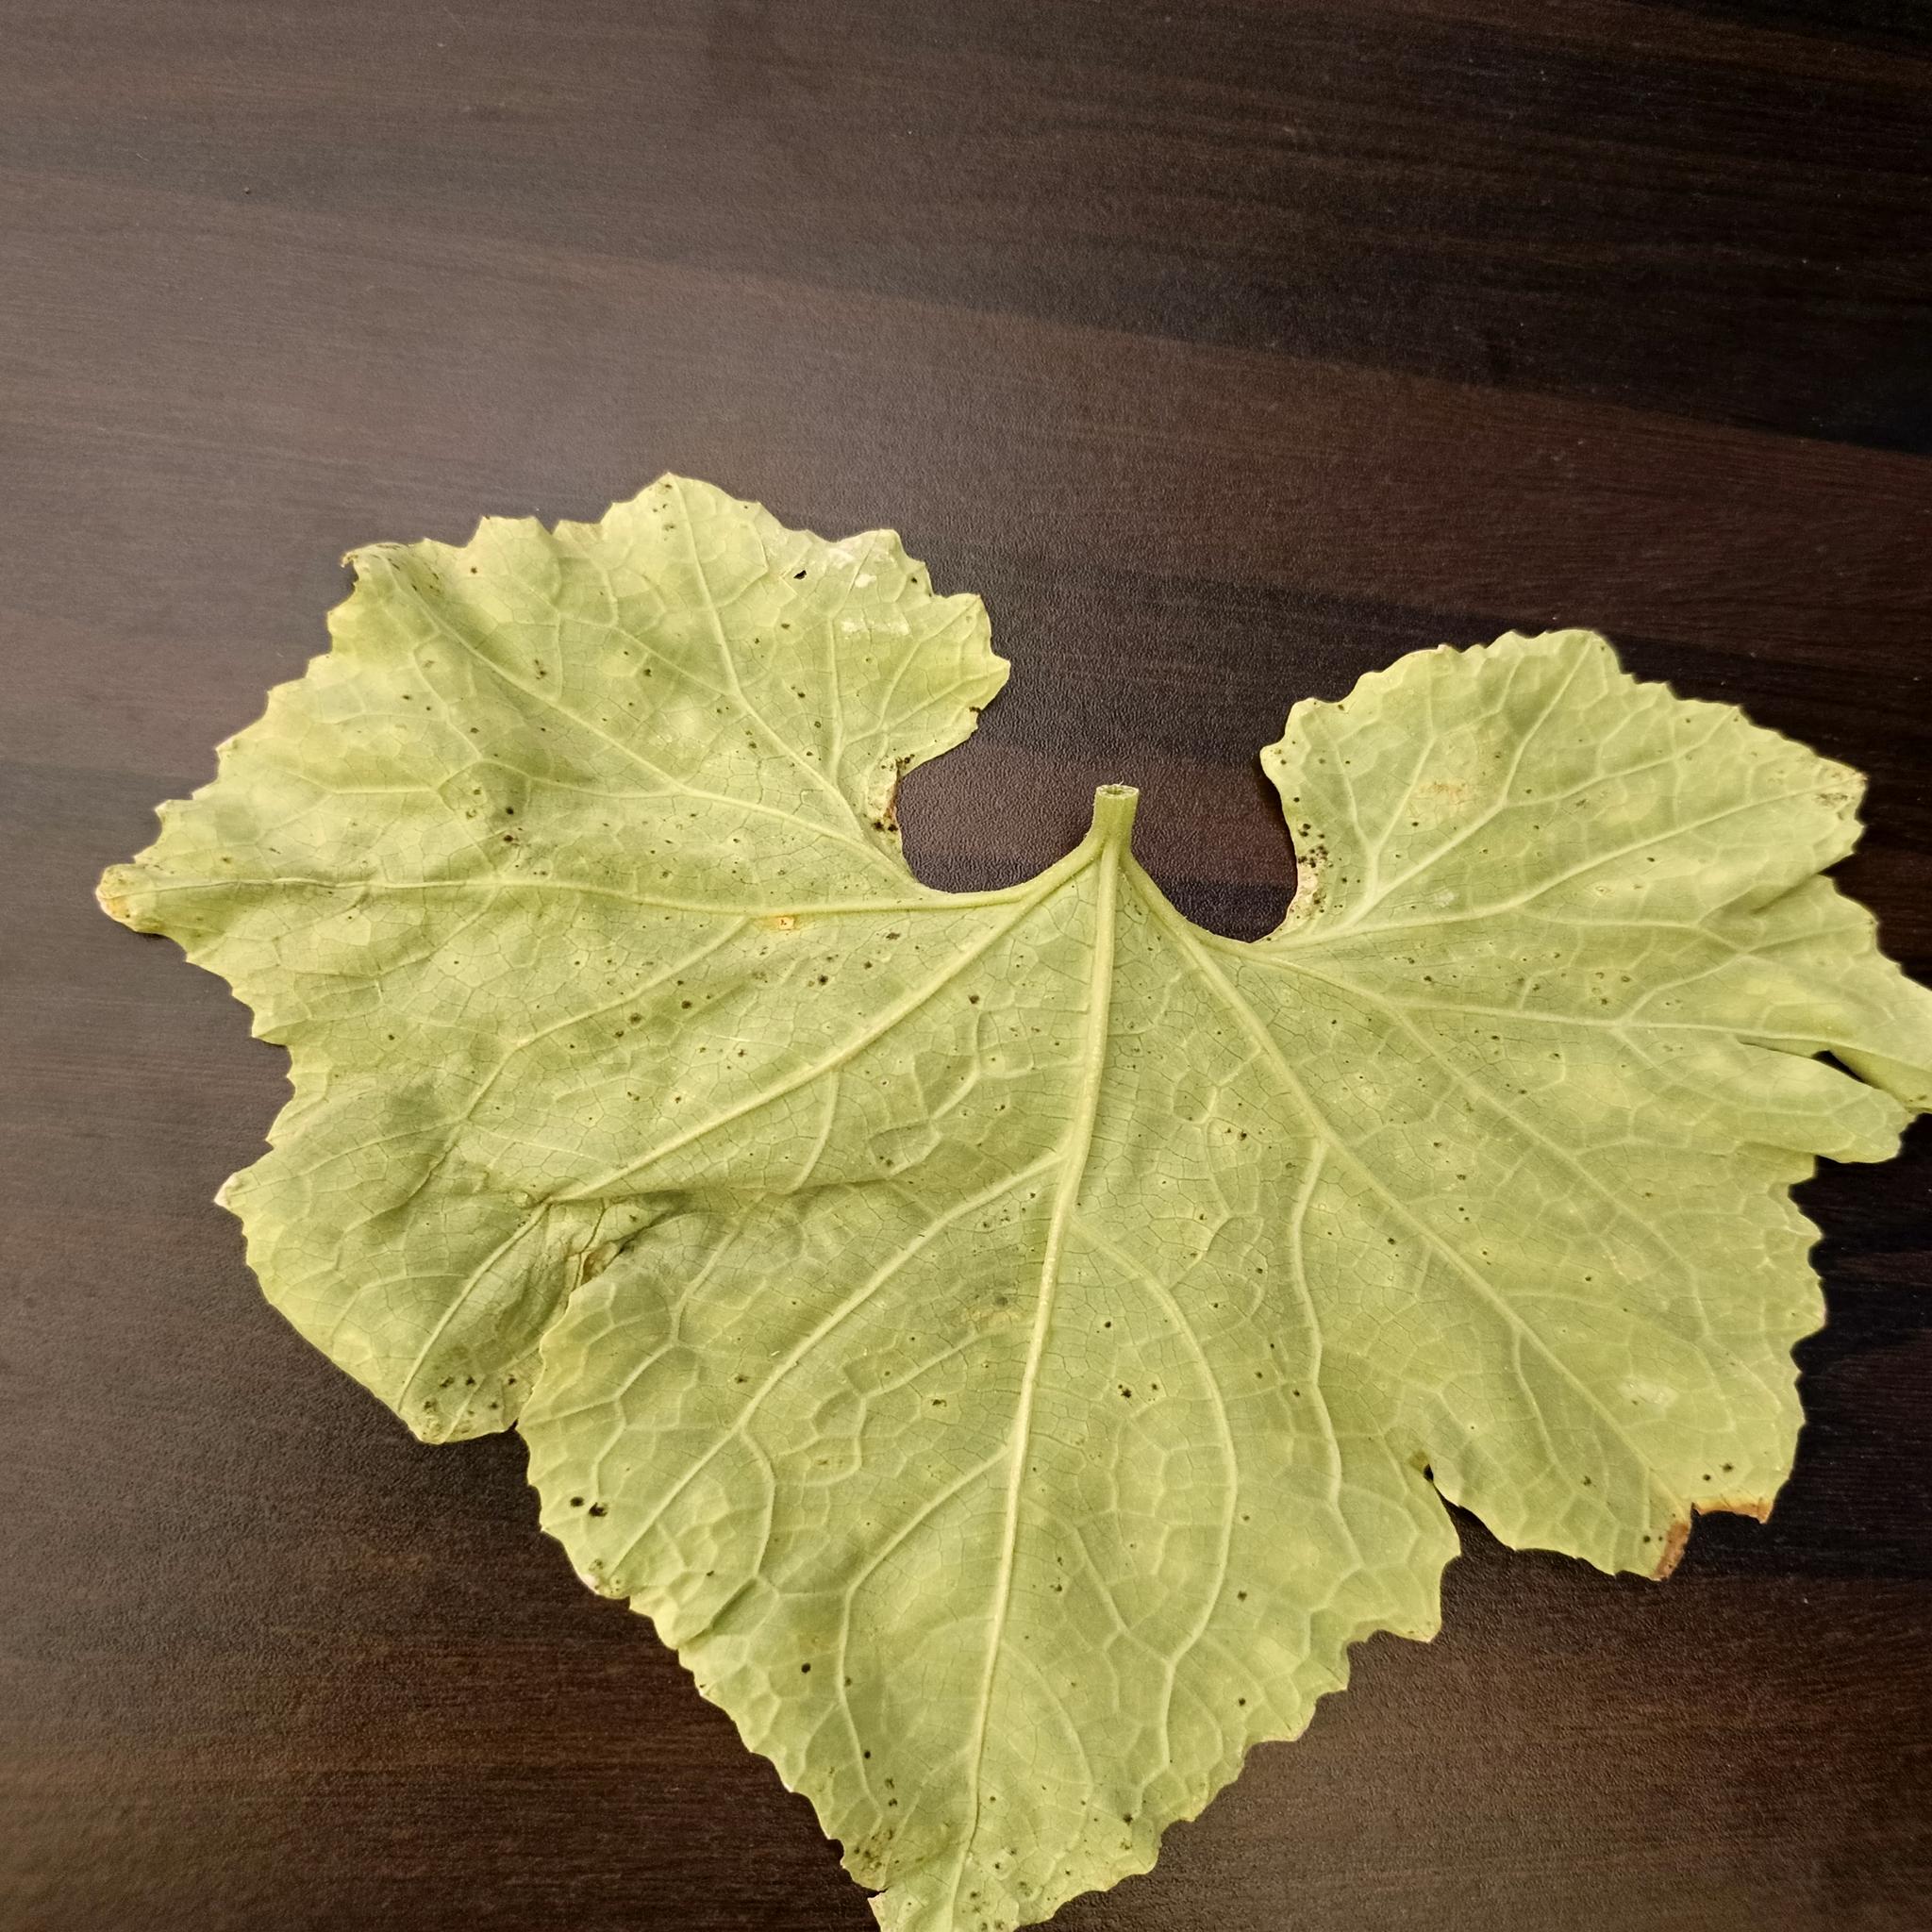
Label: Leaf curl